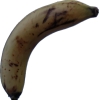
Label: banana